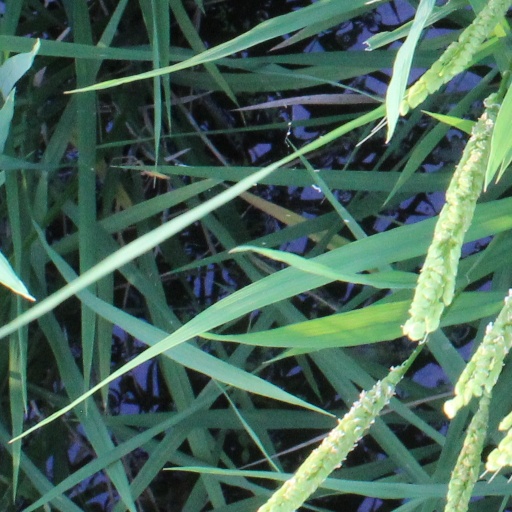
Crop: rice